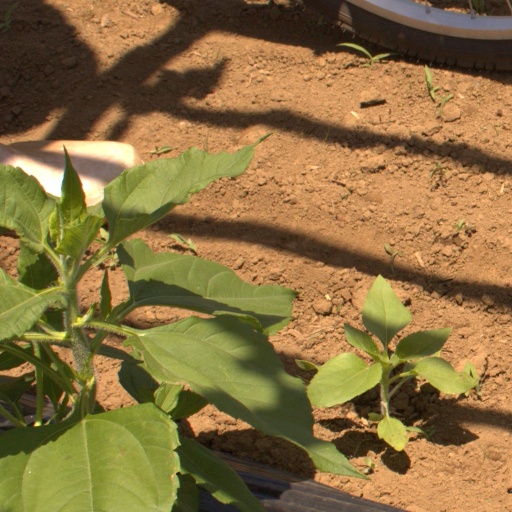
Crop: Jerusalem artichoke